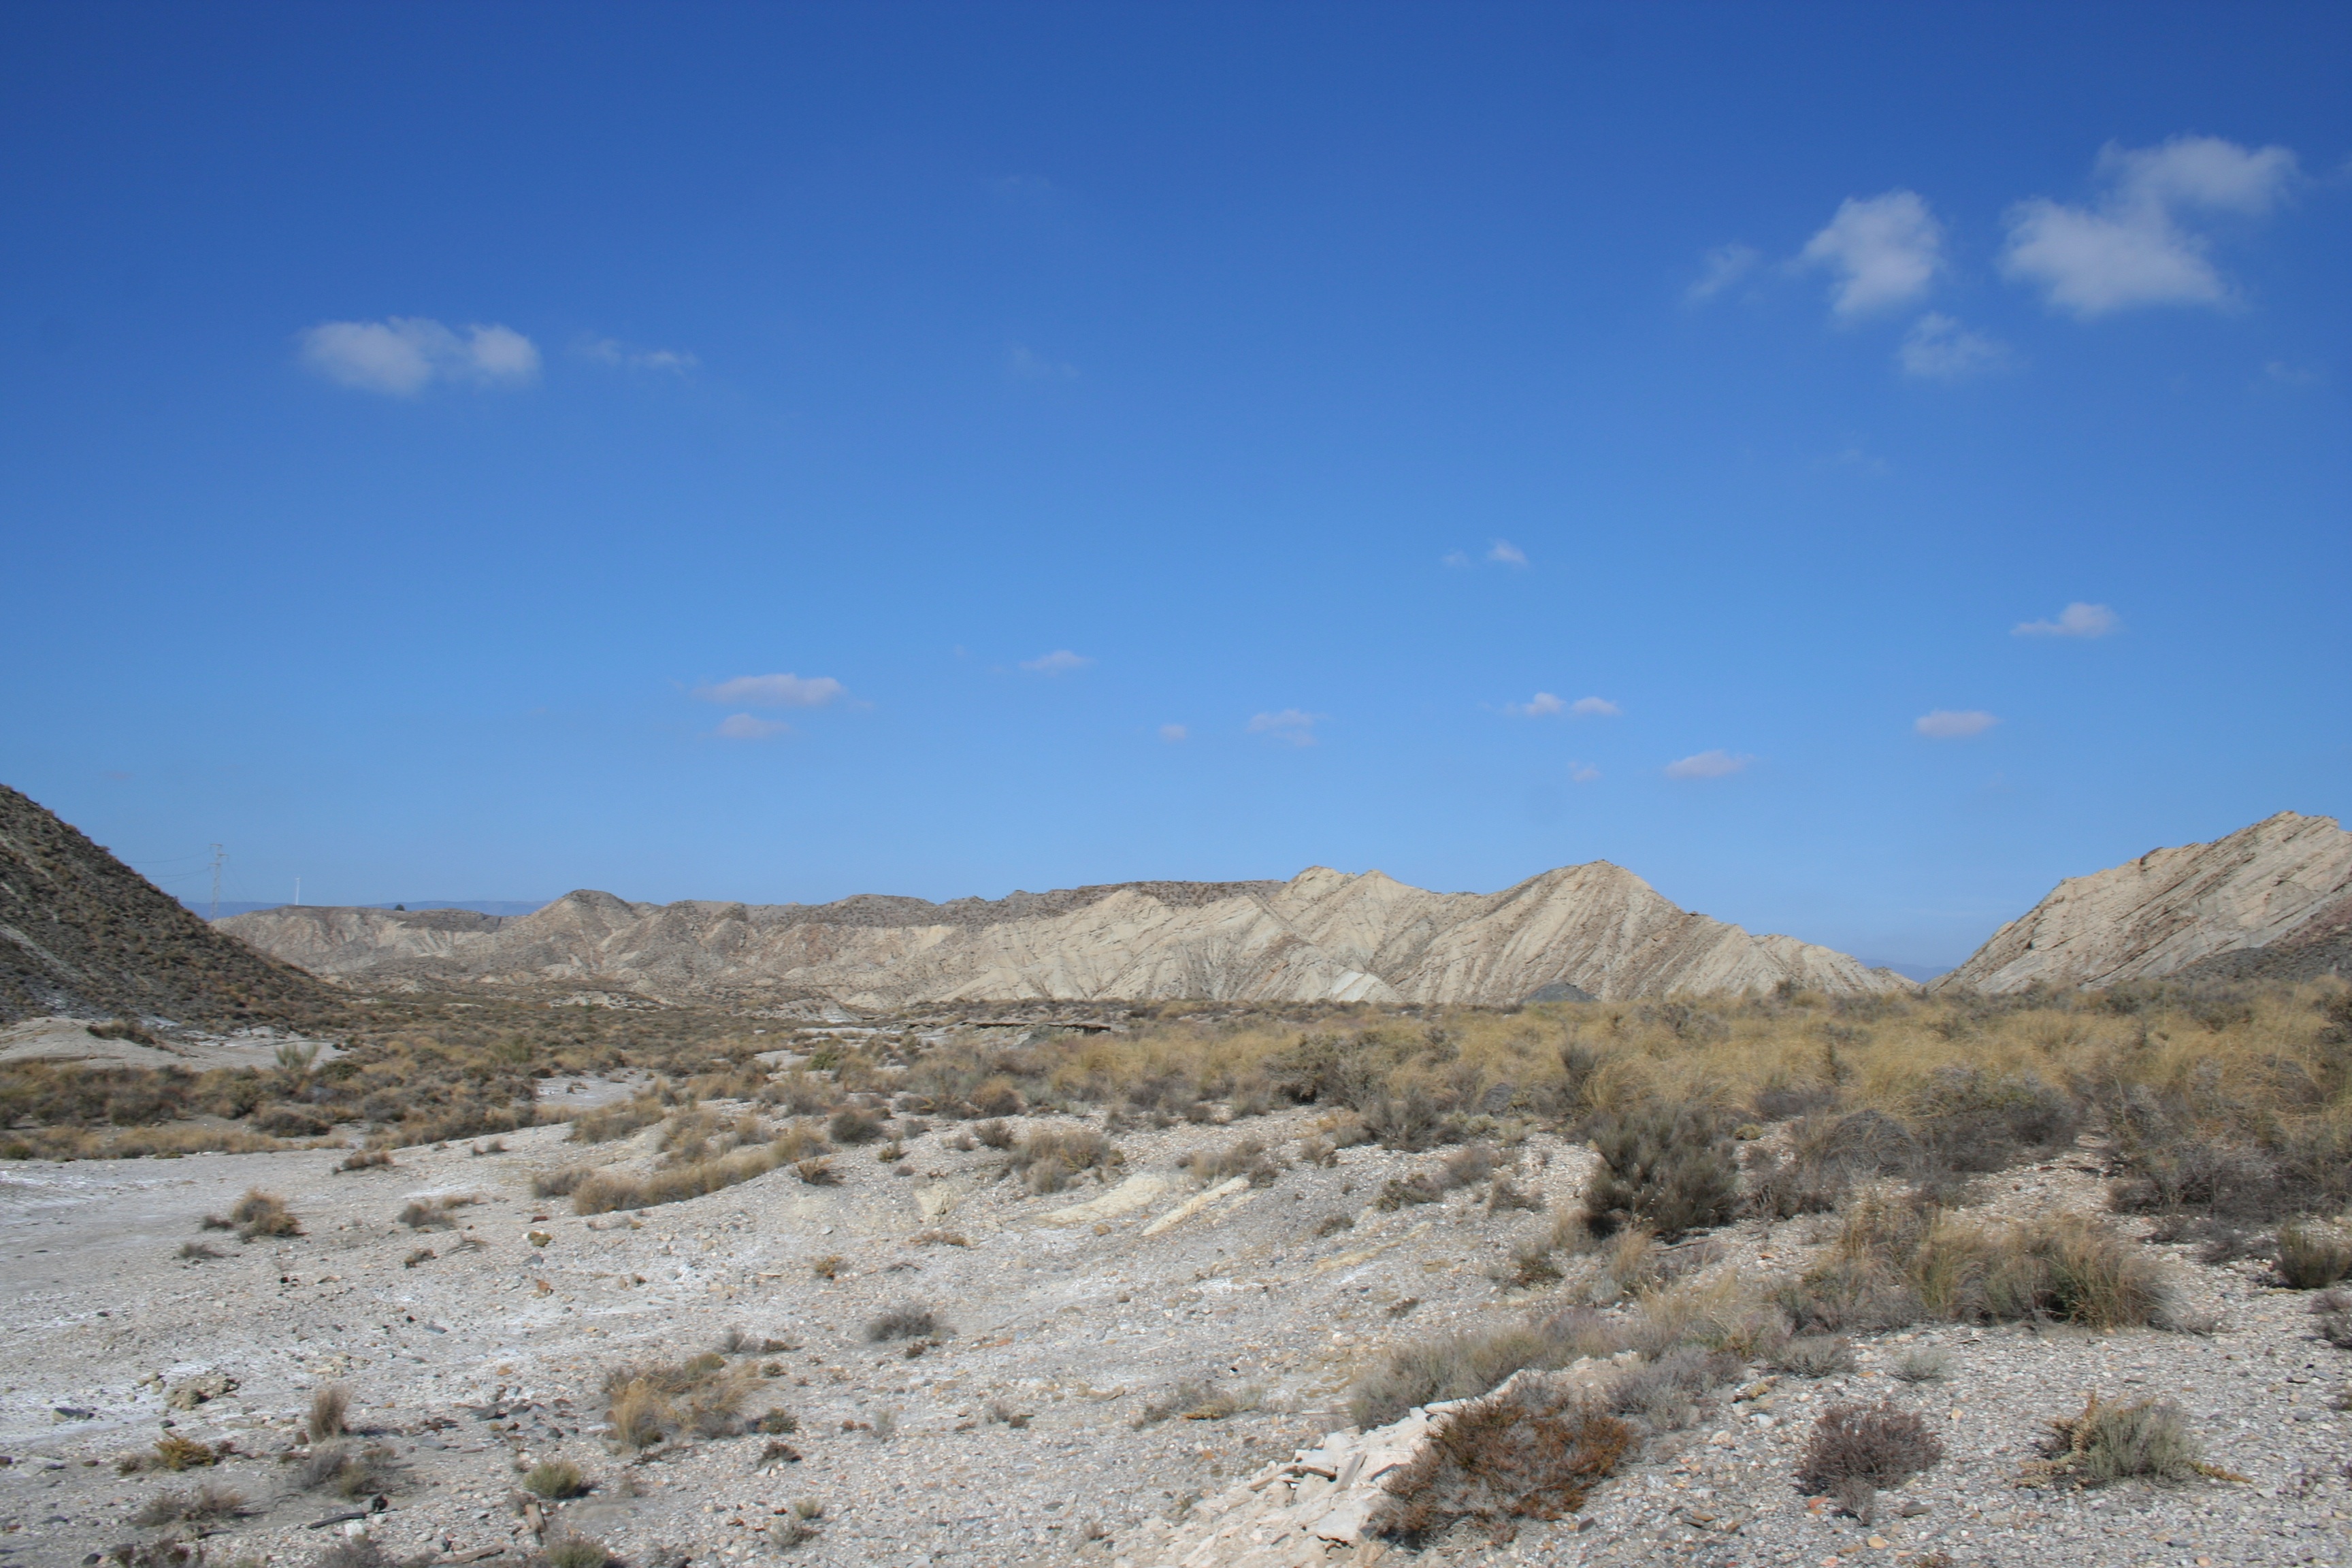
landscape, rock, wilderness, mountain, snow, hill, arid, desert, valley, land, panorama, dry, ridge, blue sky, desert landscape, sunny, spain, geology, badlands, plateau, andalusia, geological, fell, ecosystem, volcanic, wadi, steppe, landform, natural environment, geographical feature, aeolian landform, mountainous landforms